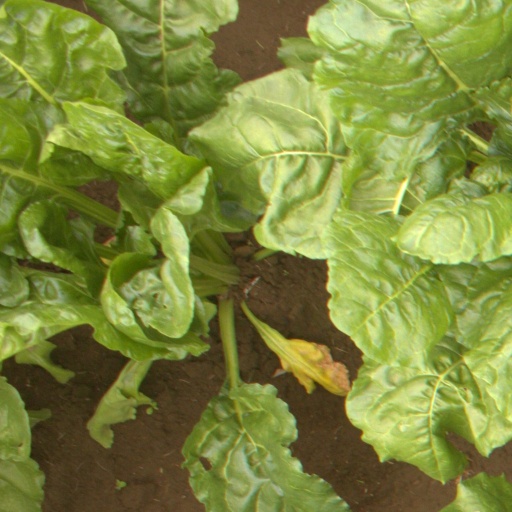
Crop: sugar beet